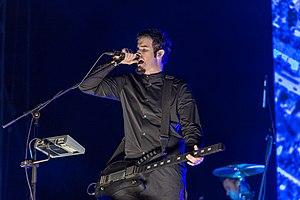
Pendulum est un groupe de drum and bass, originaire de Perth en Australie, créé en 2002 par Rob Swire, Gareth McGrillen et Paul Harding, et résidant depuis cette date à Londres.